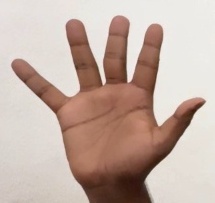
ASL sign: 5